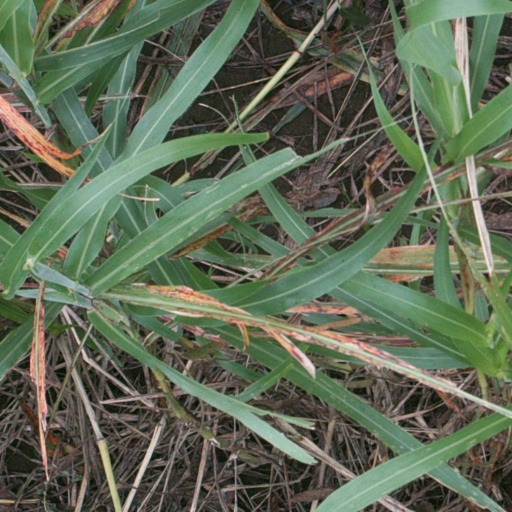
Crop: sorghum